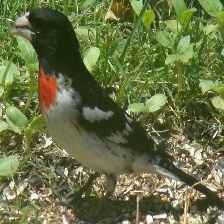
Species: ROSE BREASTED GROSBEAK
Scientific name: PHEUCTICUS LUDOVICIANUS